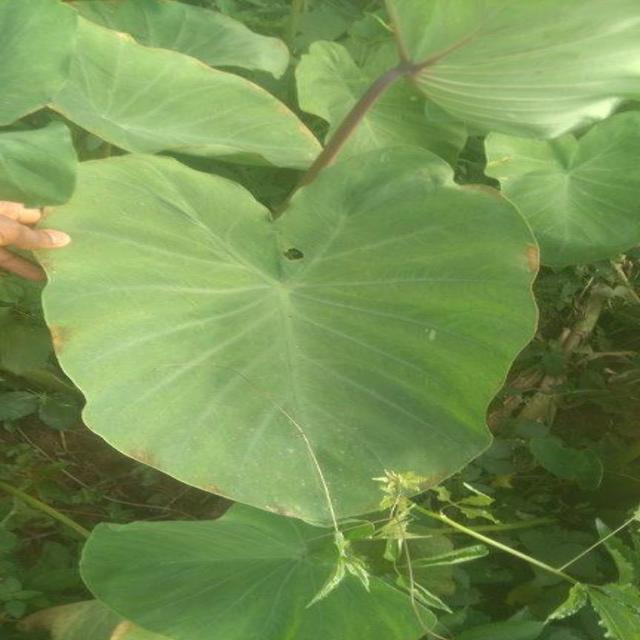
Label: Healthy